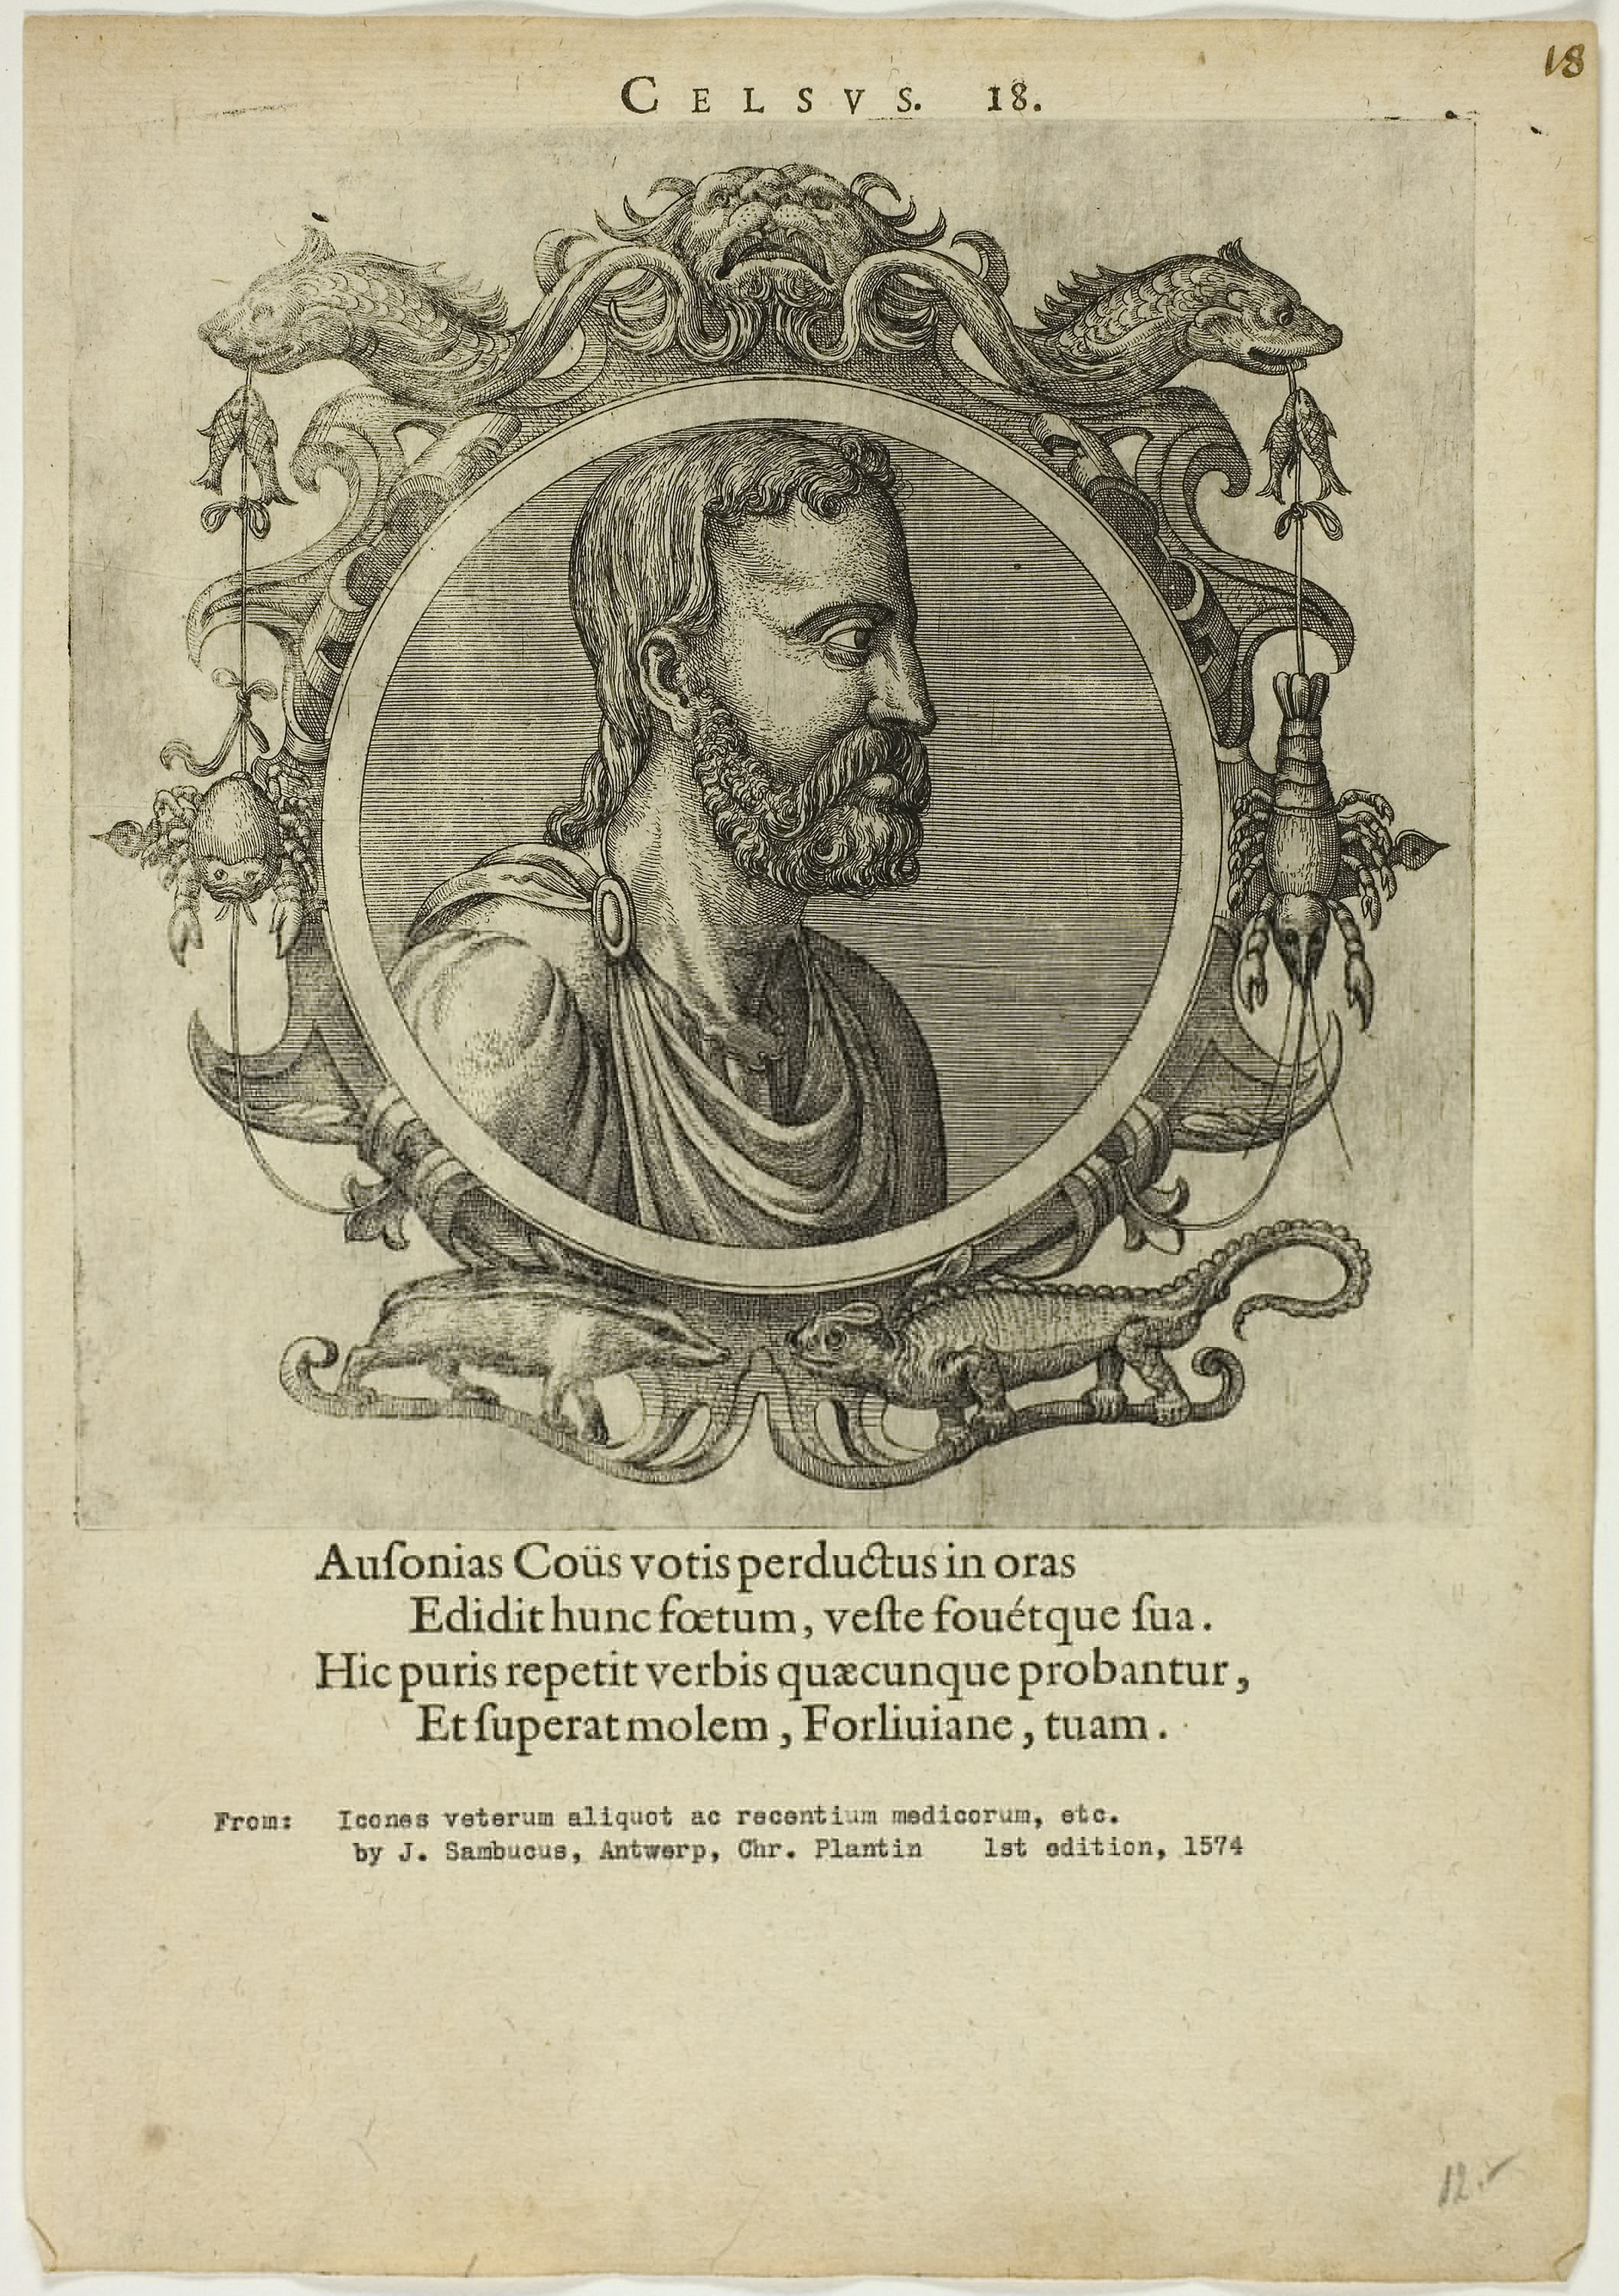
text, history, font, antique, illustration, artwork, paper, picture frame